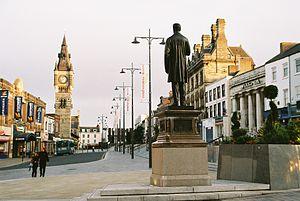
Amiens est une commune française, préfecture du département de la Somme en région Hauts-de-France.
Darlington est une ville anglaise située au nord-est du pays, à 20 kilomètres de Durham et est située à quinze kilomètres à l'ouest de Middlesbrough. La ville est située sur la petite rivière Skerne, un affluent du fleuve la Tees non loin de la rivière principale. Elle est la location de beaucoup de la population dans le borough, avec 106 000. La ville est célèbre comme le lieu du premier chemin de fer de voyageurs. Elle est parfois surnommé par les gens de la région comme "Darlo". La gare est un arrêt important sur la ligne East Coast Main Line.